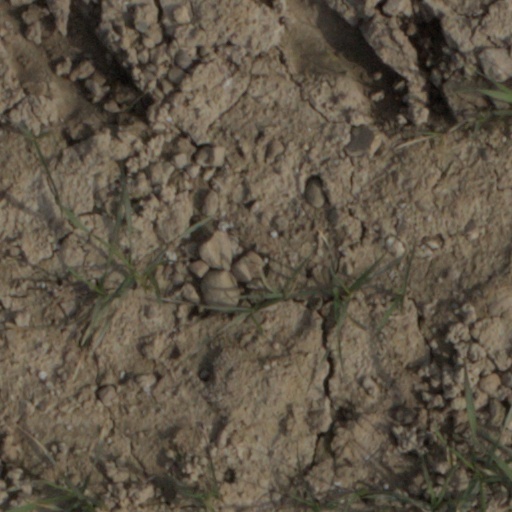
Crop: wheat